Mefalsim

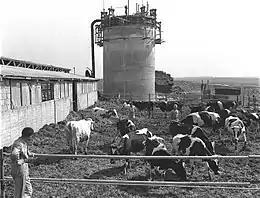
Mefsalim cattle farm in 1955

Mefalsim was established in 1949 by members of the Habonim Dror youth movement, most of them immigrants from Argentina and Uruguay. It was named "Mefalsim" to honor the immigrants from Latin America who paved ("lefales") the way for others to make aliyah.